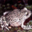
Label: frog